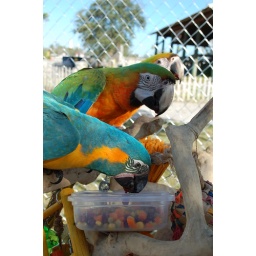
A bowl in the foraging tree